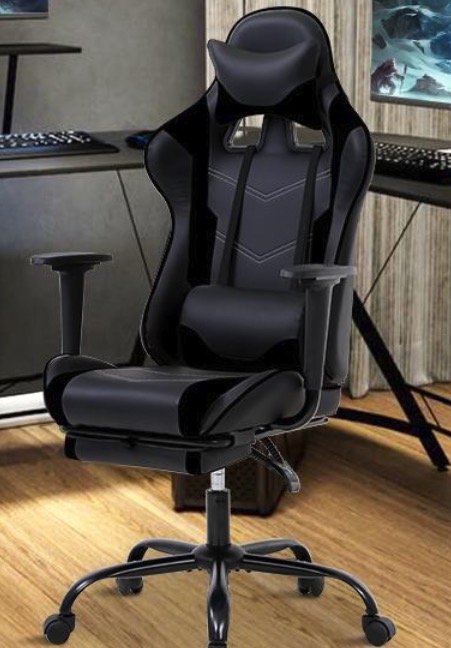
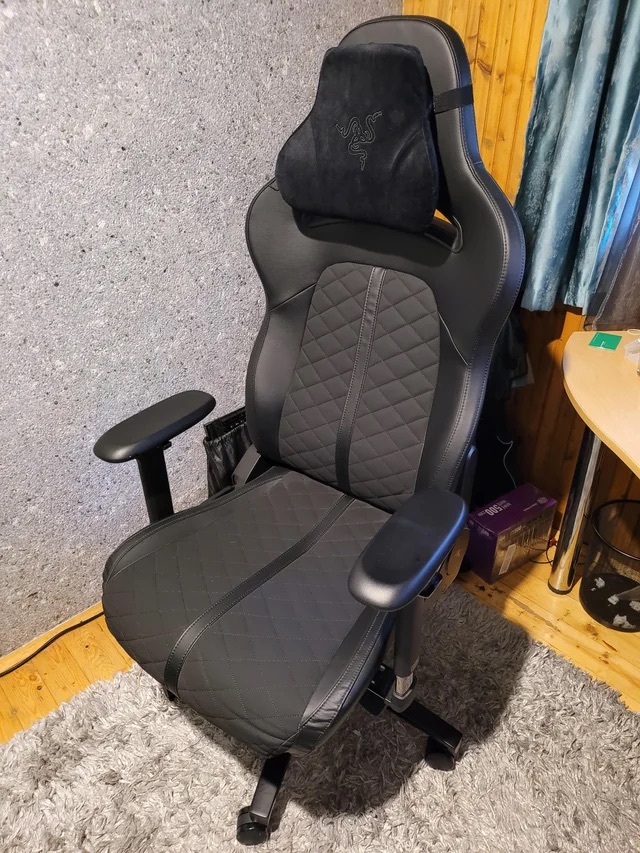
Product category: items_chair
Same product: no